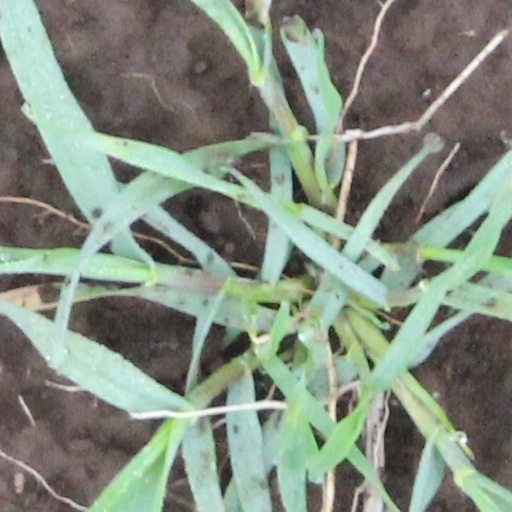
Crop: wheat